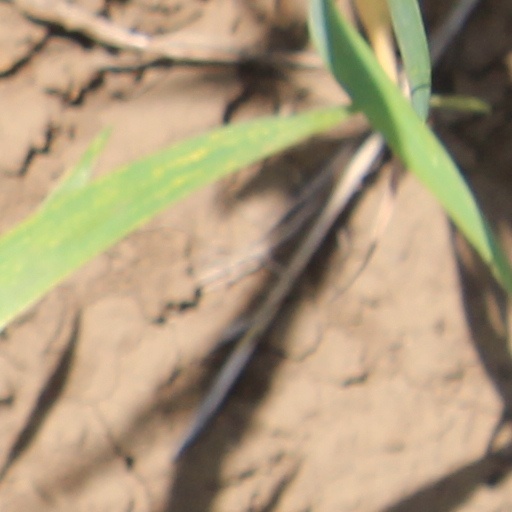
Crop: wheat